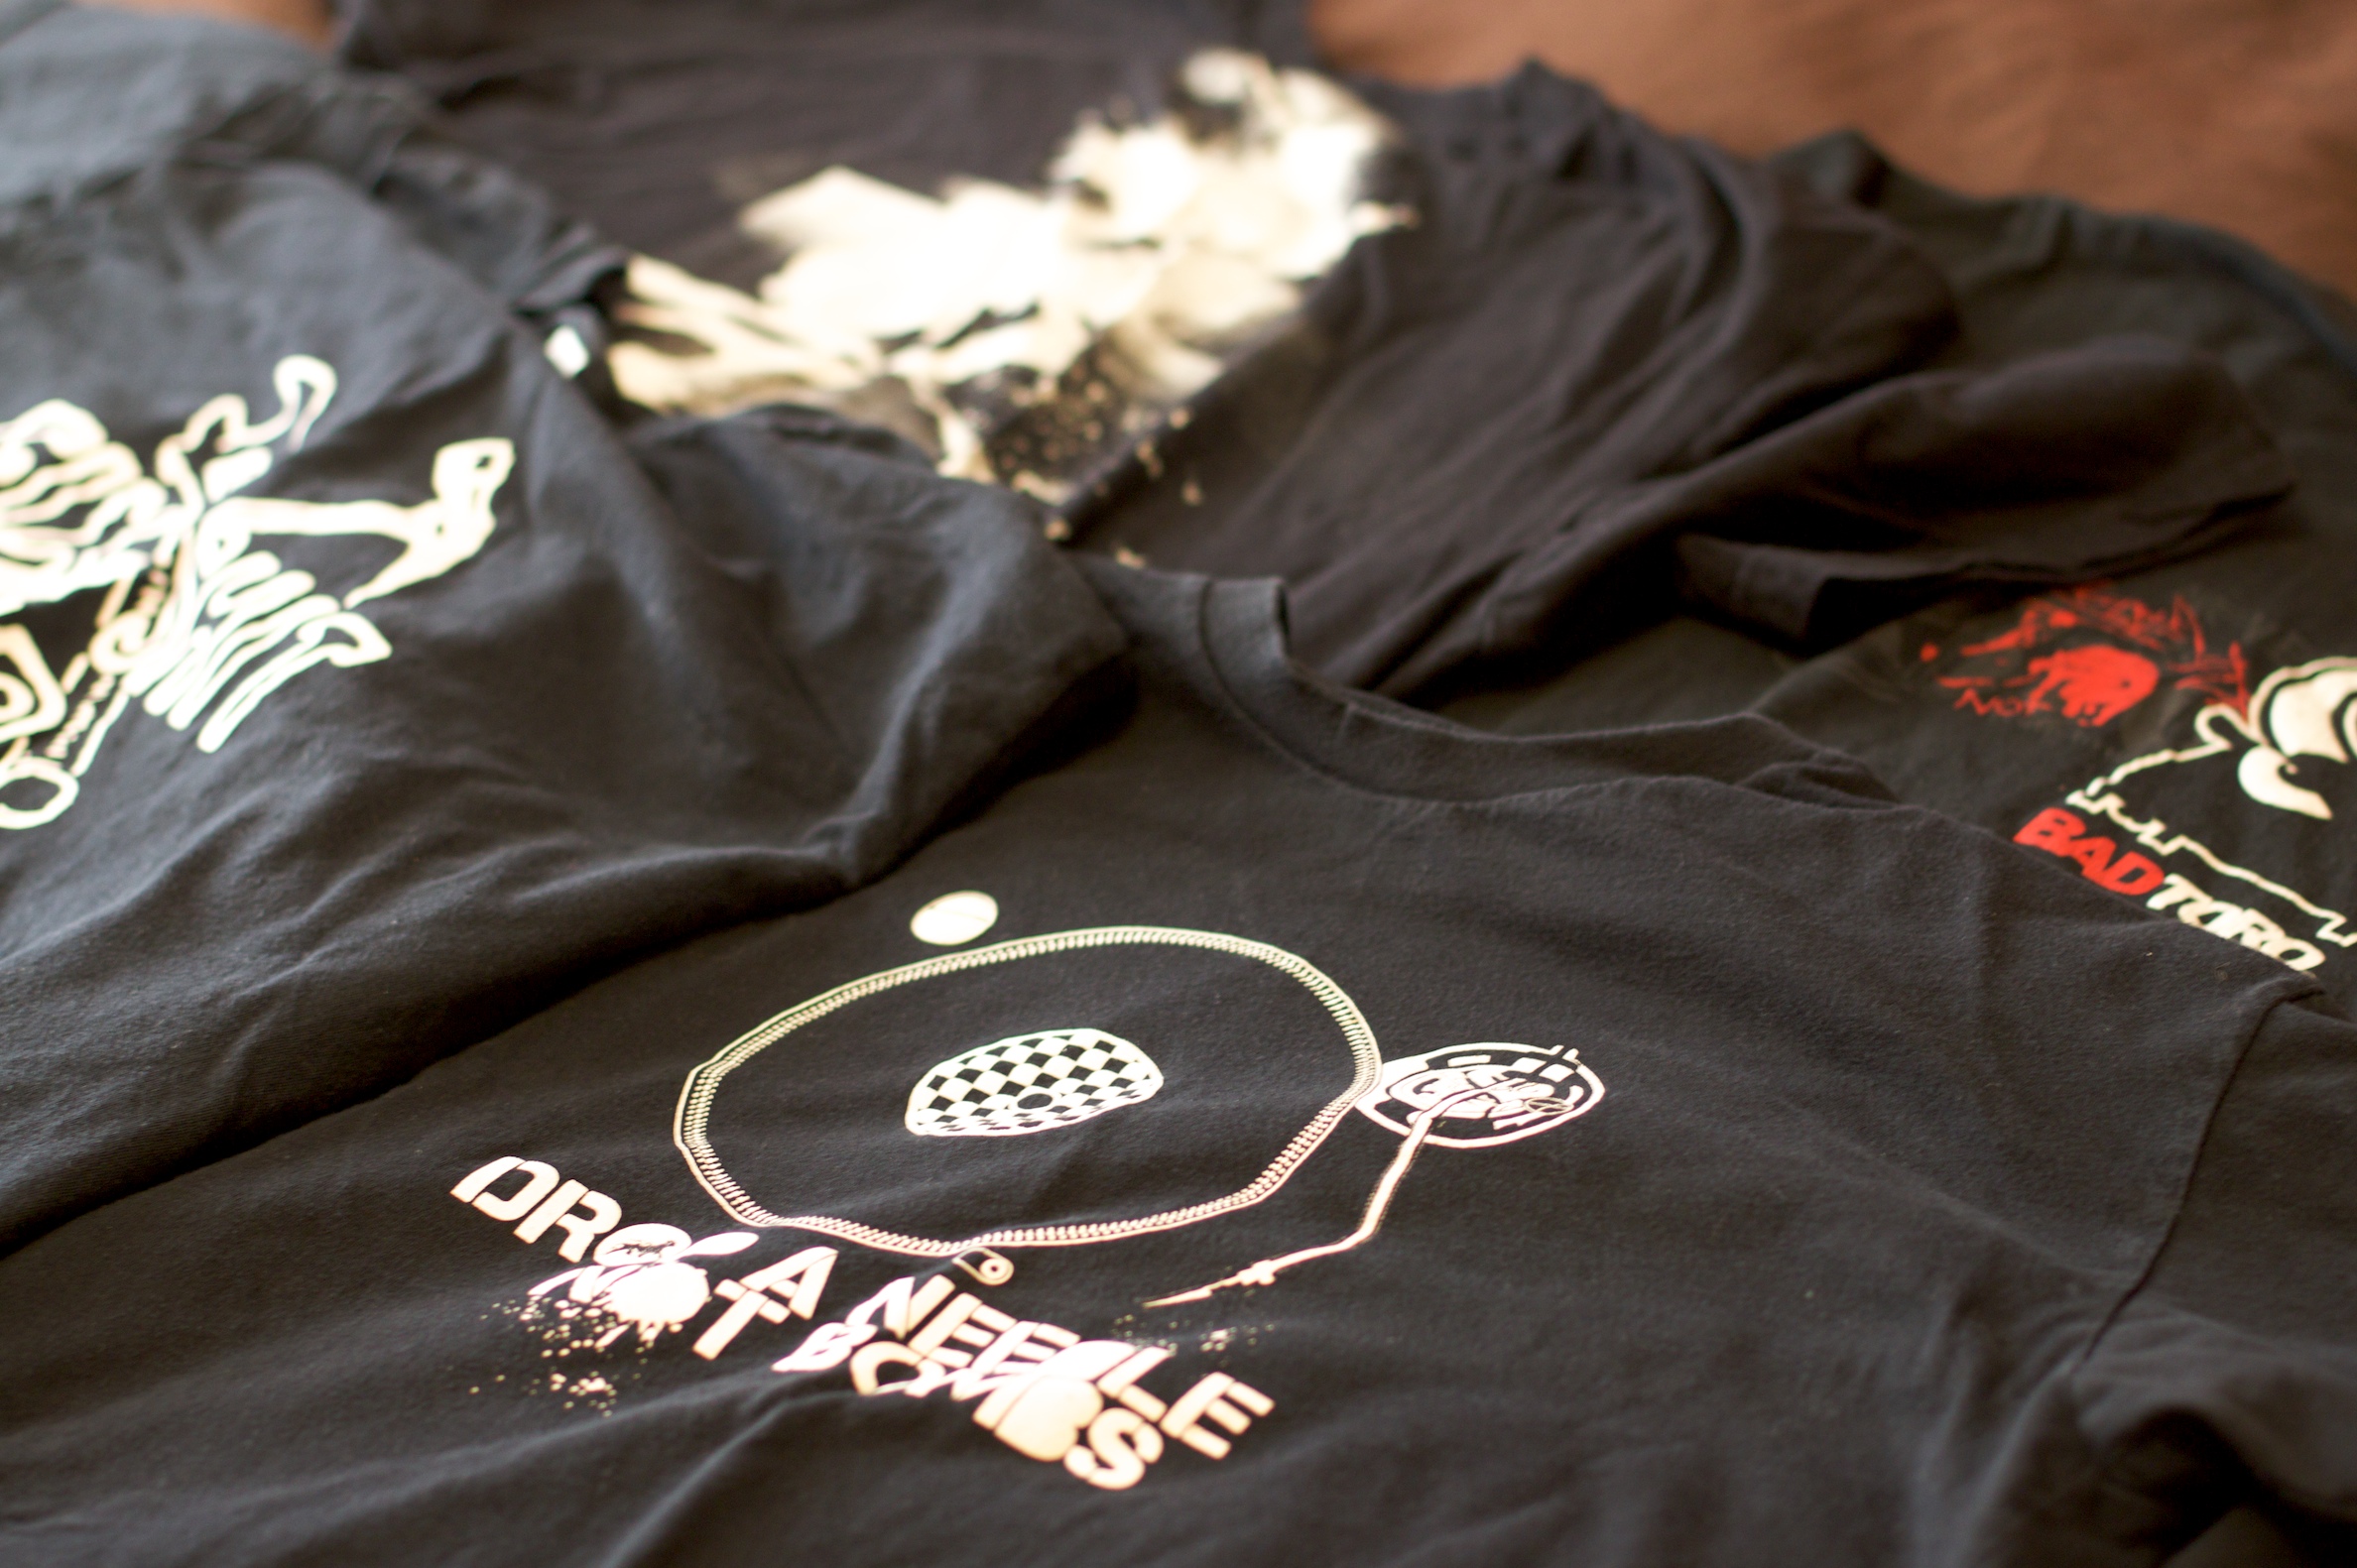
leather, brown, clothing, black, textile, t shirt